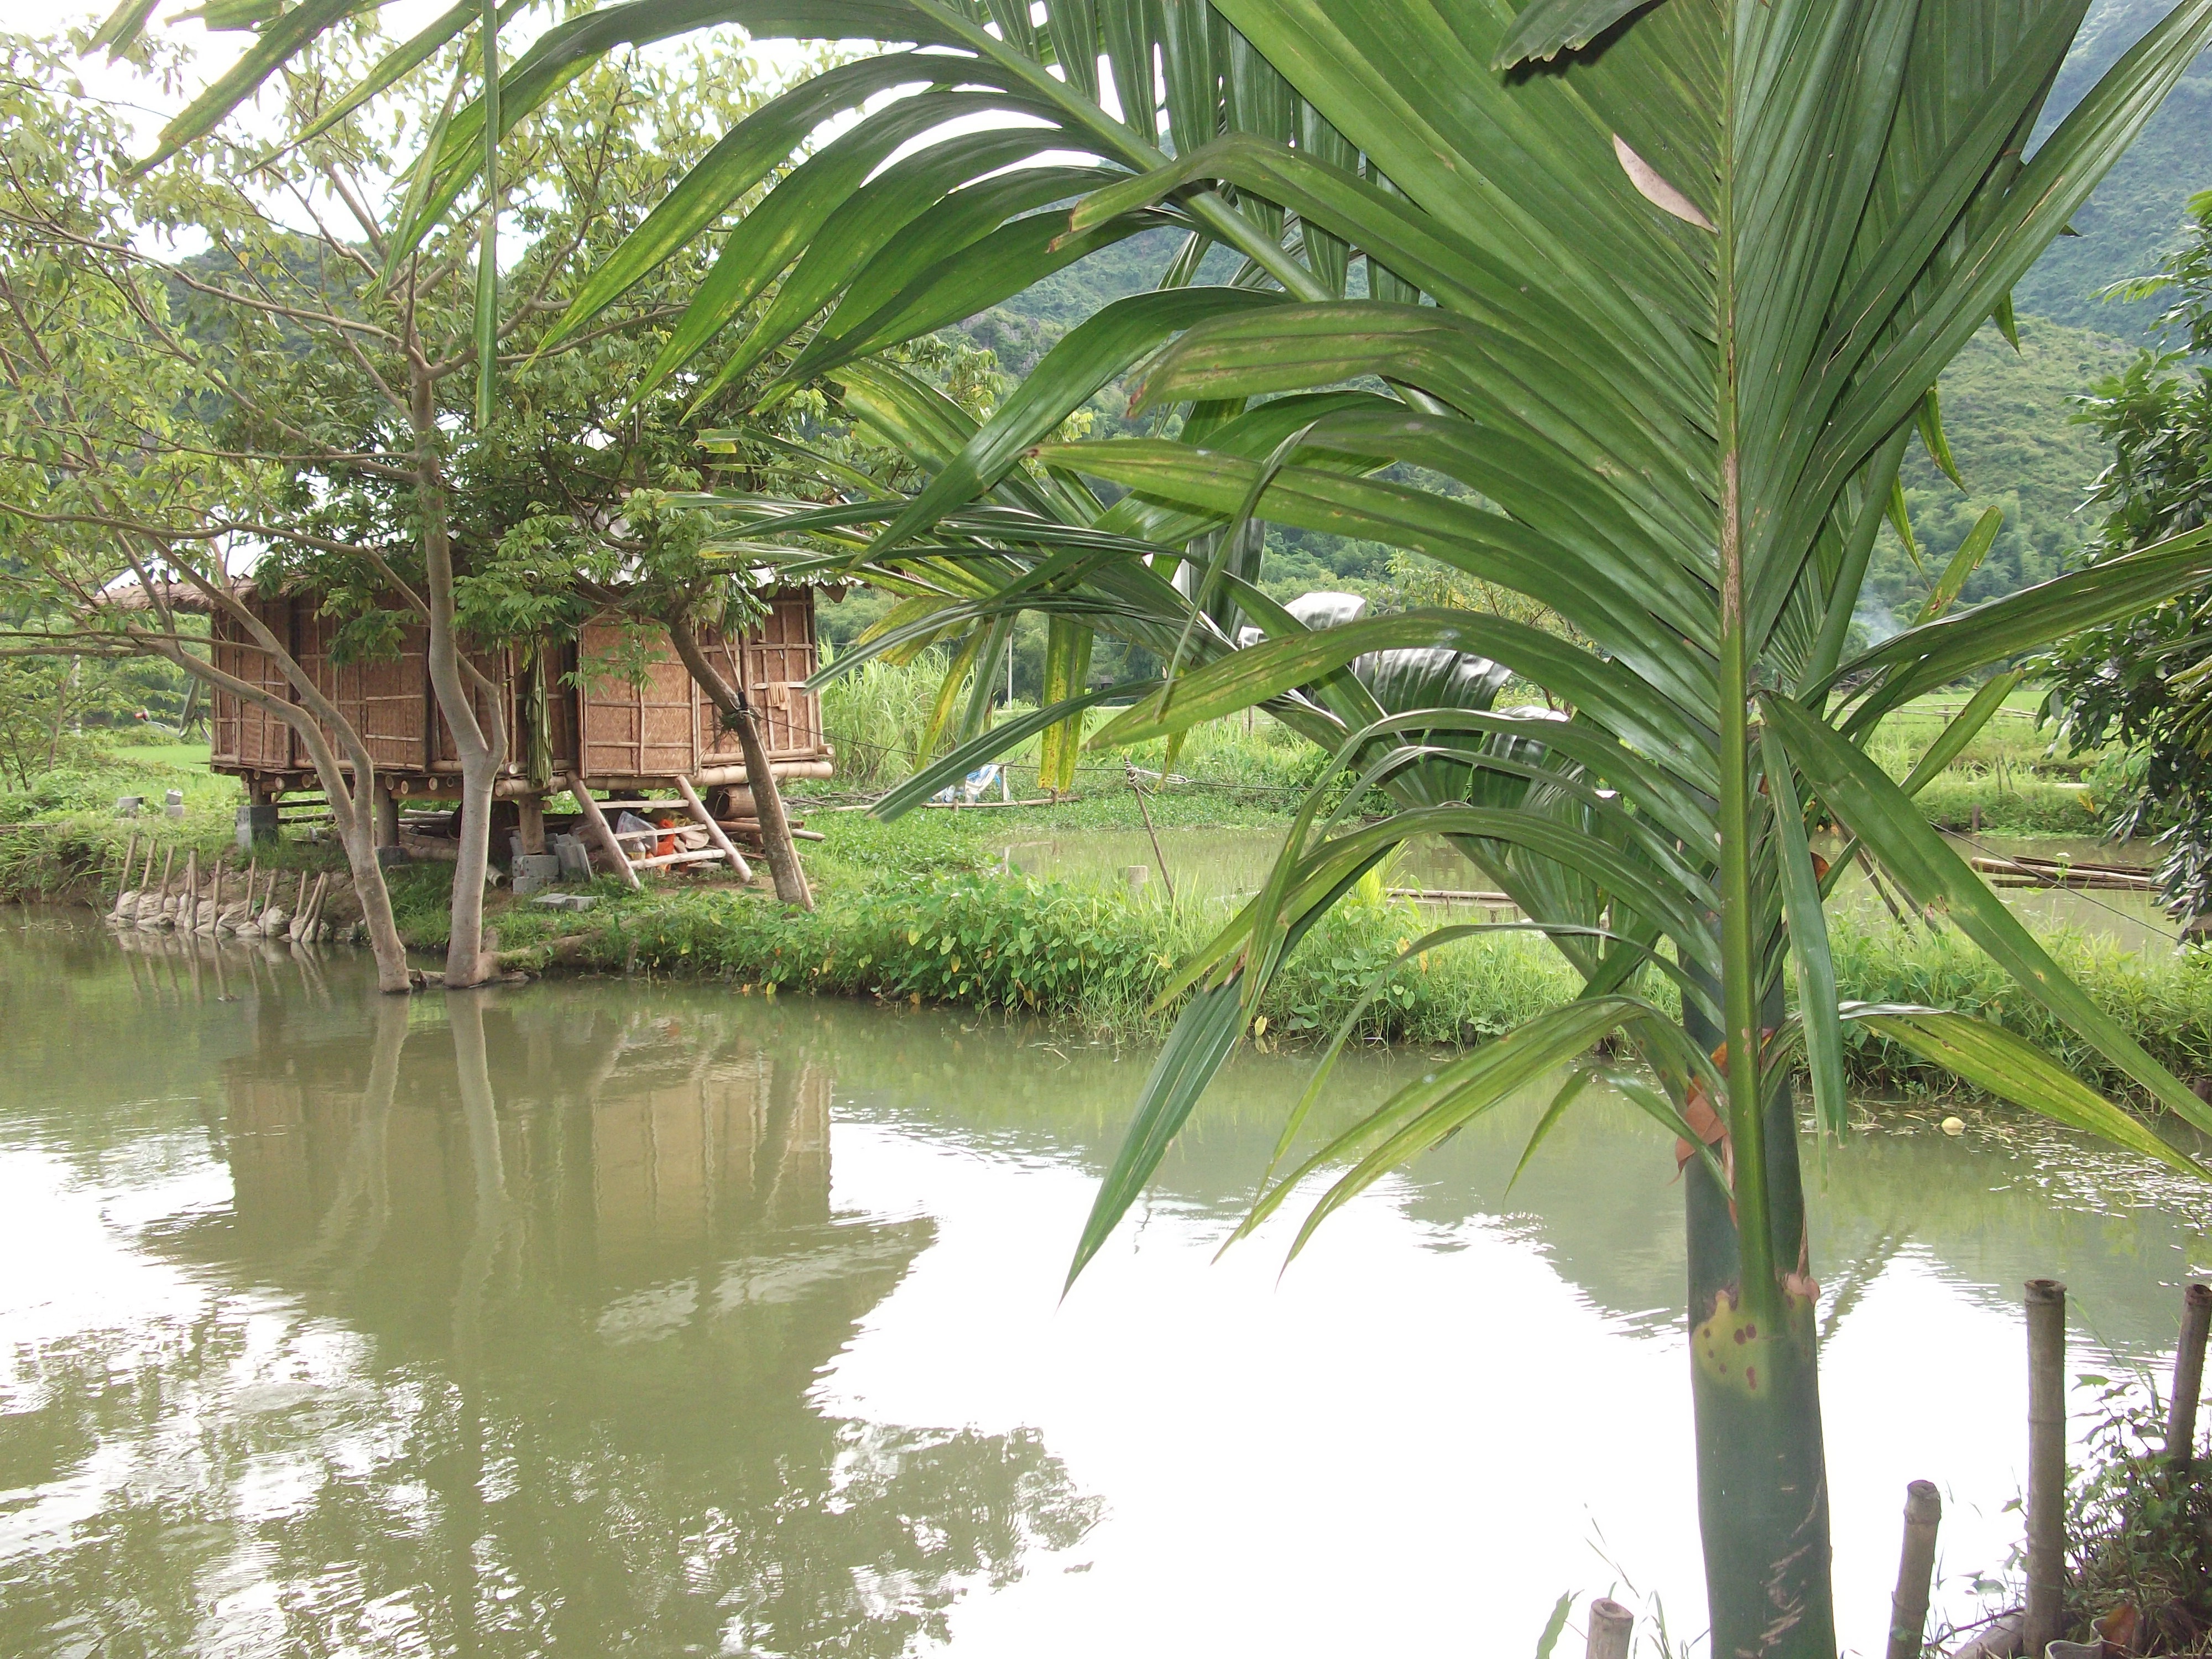
tree, plant, jungle, botany, vegetation, rainforest, habitat, tropics, ecosystem, woody plant, land plant, arecales, palm family